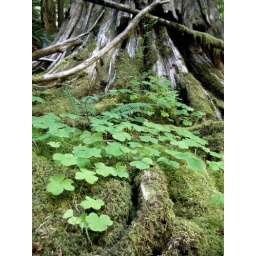
Sorrel growing at the base of a tree in the Pacifc Northwest